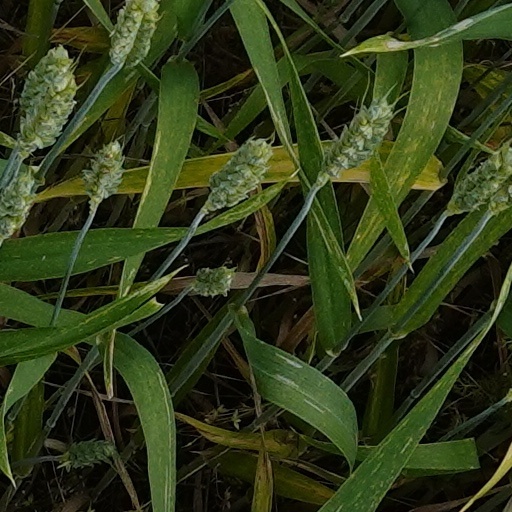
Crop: wheat